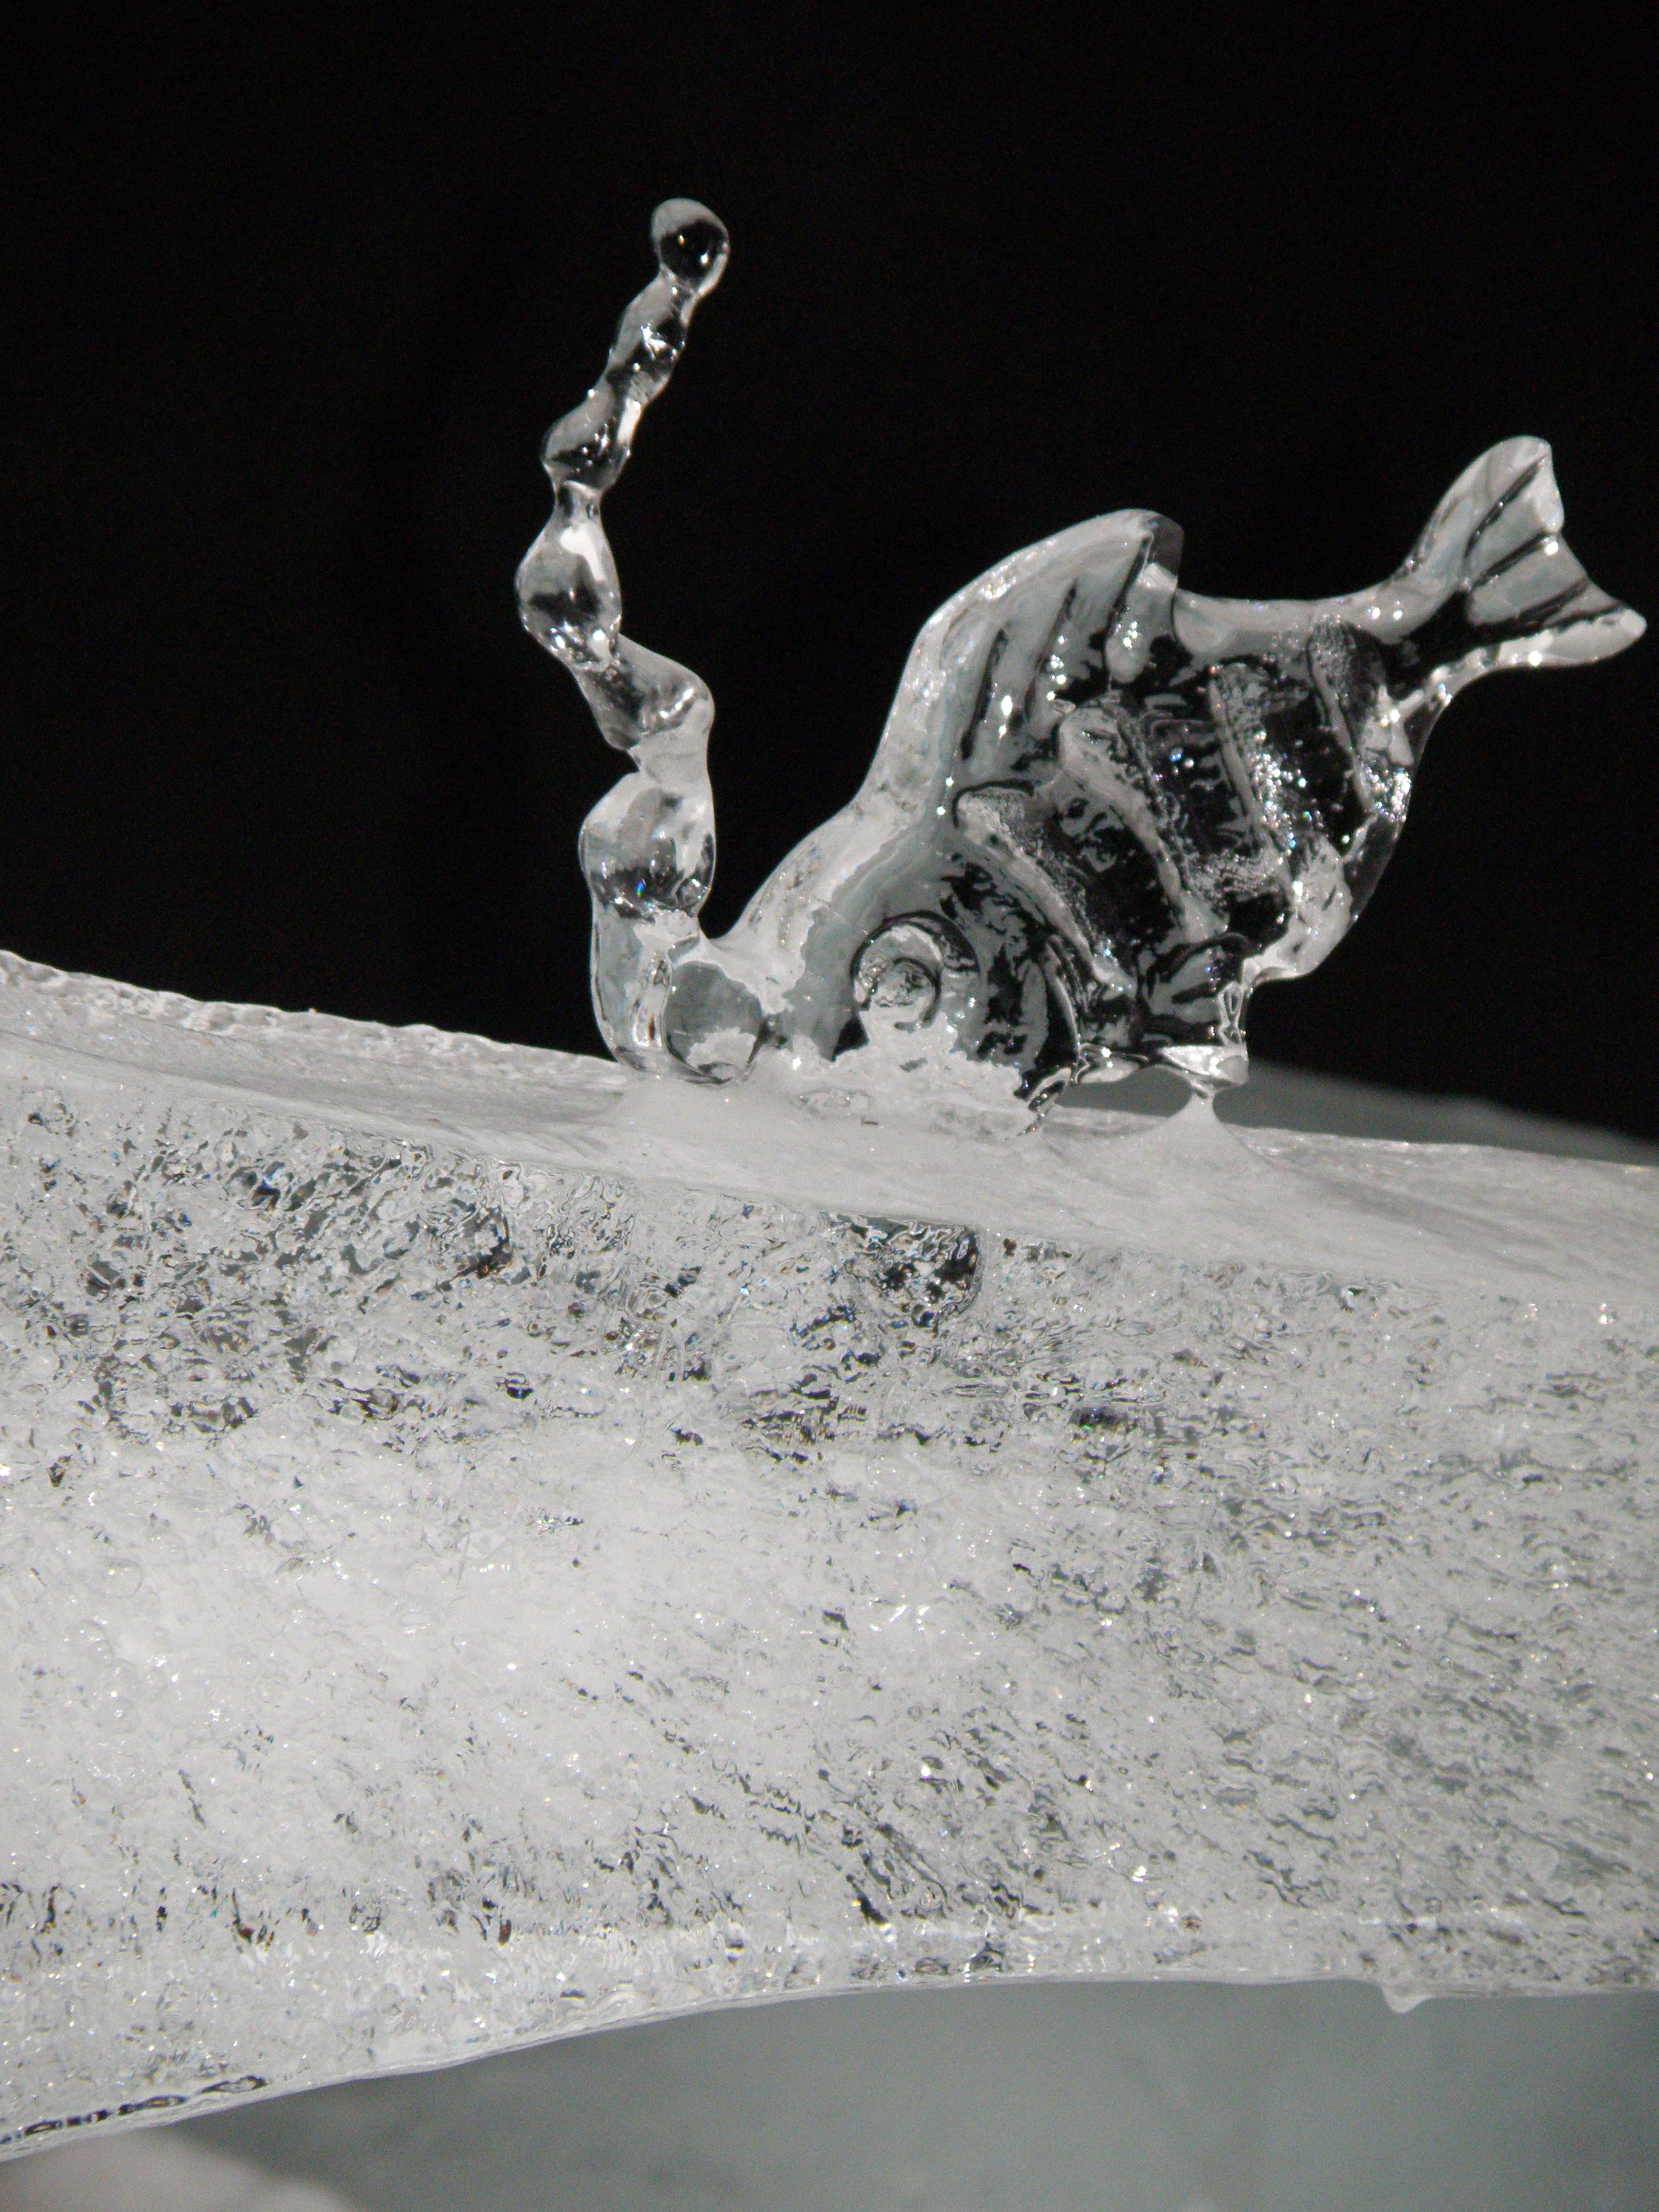
fish, ice, art, sculpture, black and white, stone carving